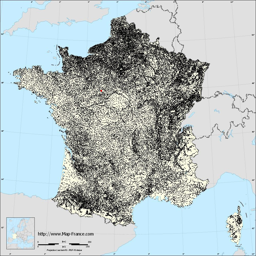
a city on the municipalities map